Beer yoga

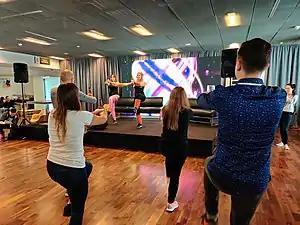
Beer yoga event at the Warsaw Beer Festival, 2020. Participants perform yoga exercises while holding bottles of beer.

Beer yoga is a yoga hybrid, created in America around 2013, in which participants practice yoga at breweries or taprooms, drinking beer during or after asana practice. It has since spread to other countries. The practice has been criticised as unhealthy and out of keeping with the spirit of classical yoga, but alcohol was sometimes used in yoga rituals in classical times.